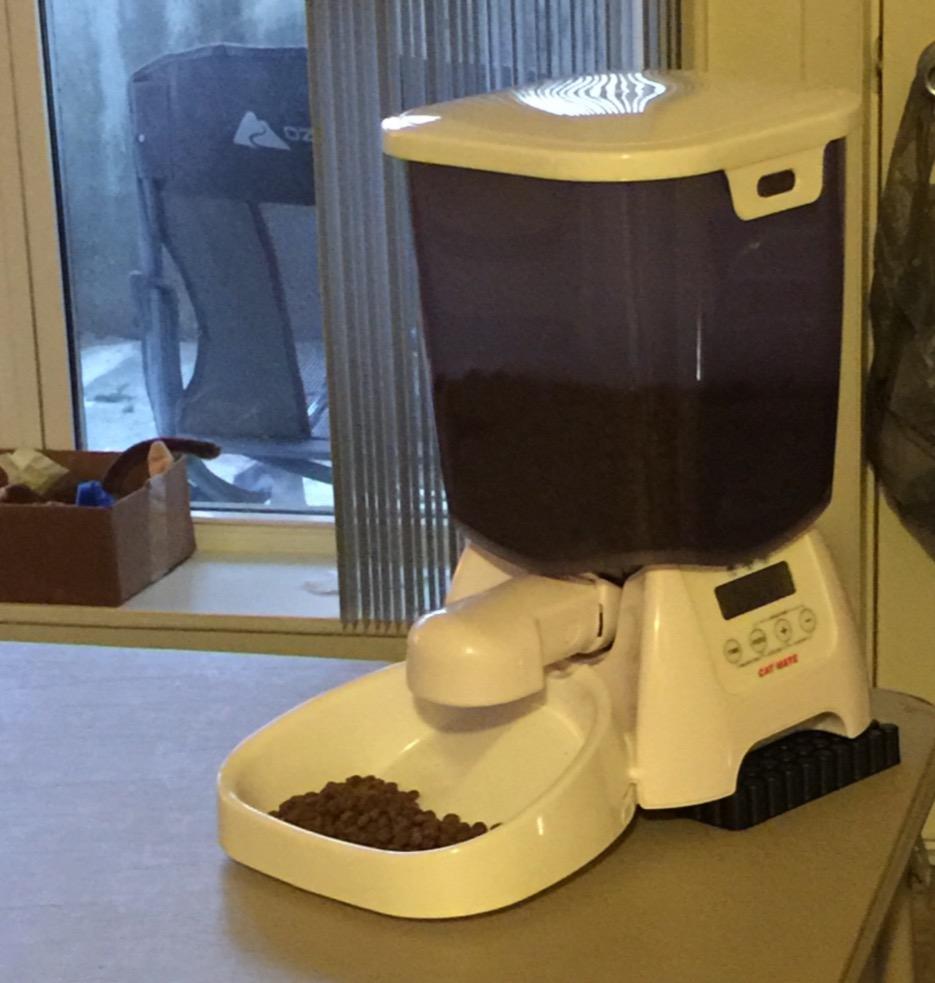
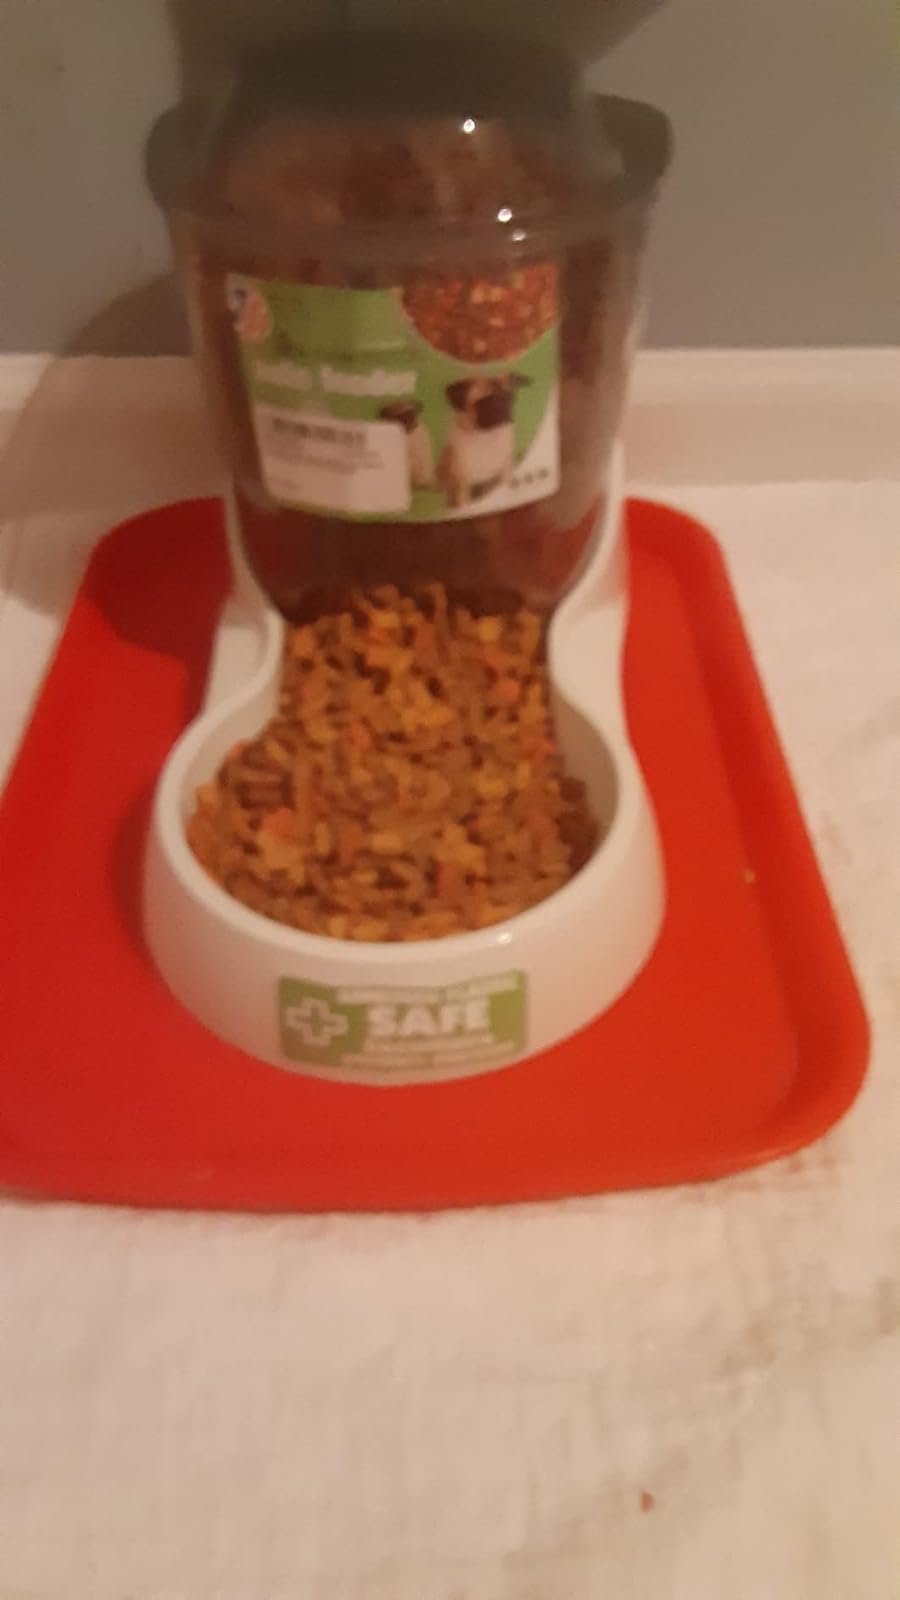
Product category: items_feeder
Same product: no